William Carter Stubbs

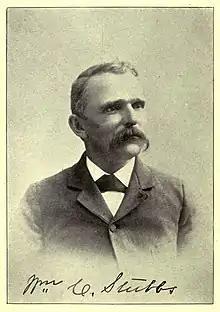

William Carter Stubbs (7 December 1843 – 7 July 1924) was an American chemist and sugar industry researcher who worked in Alabama and Louisiana.